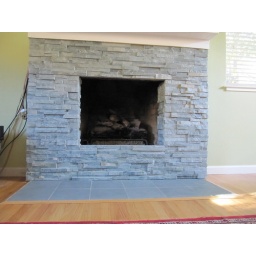
ROX PRO Craftsman Panels - stone veneer panels in sierra blue